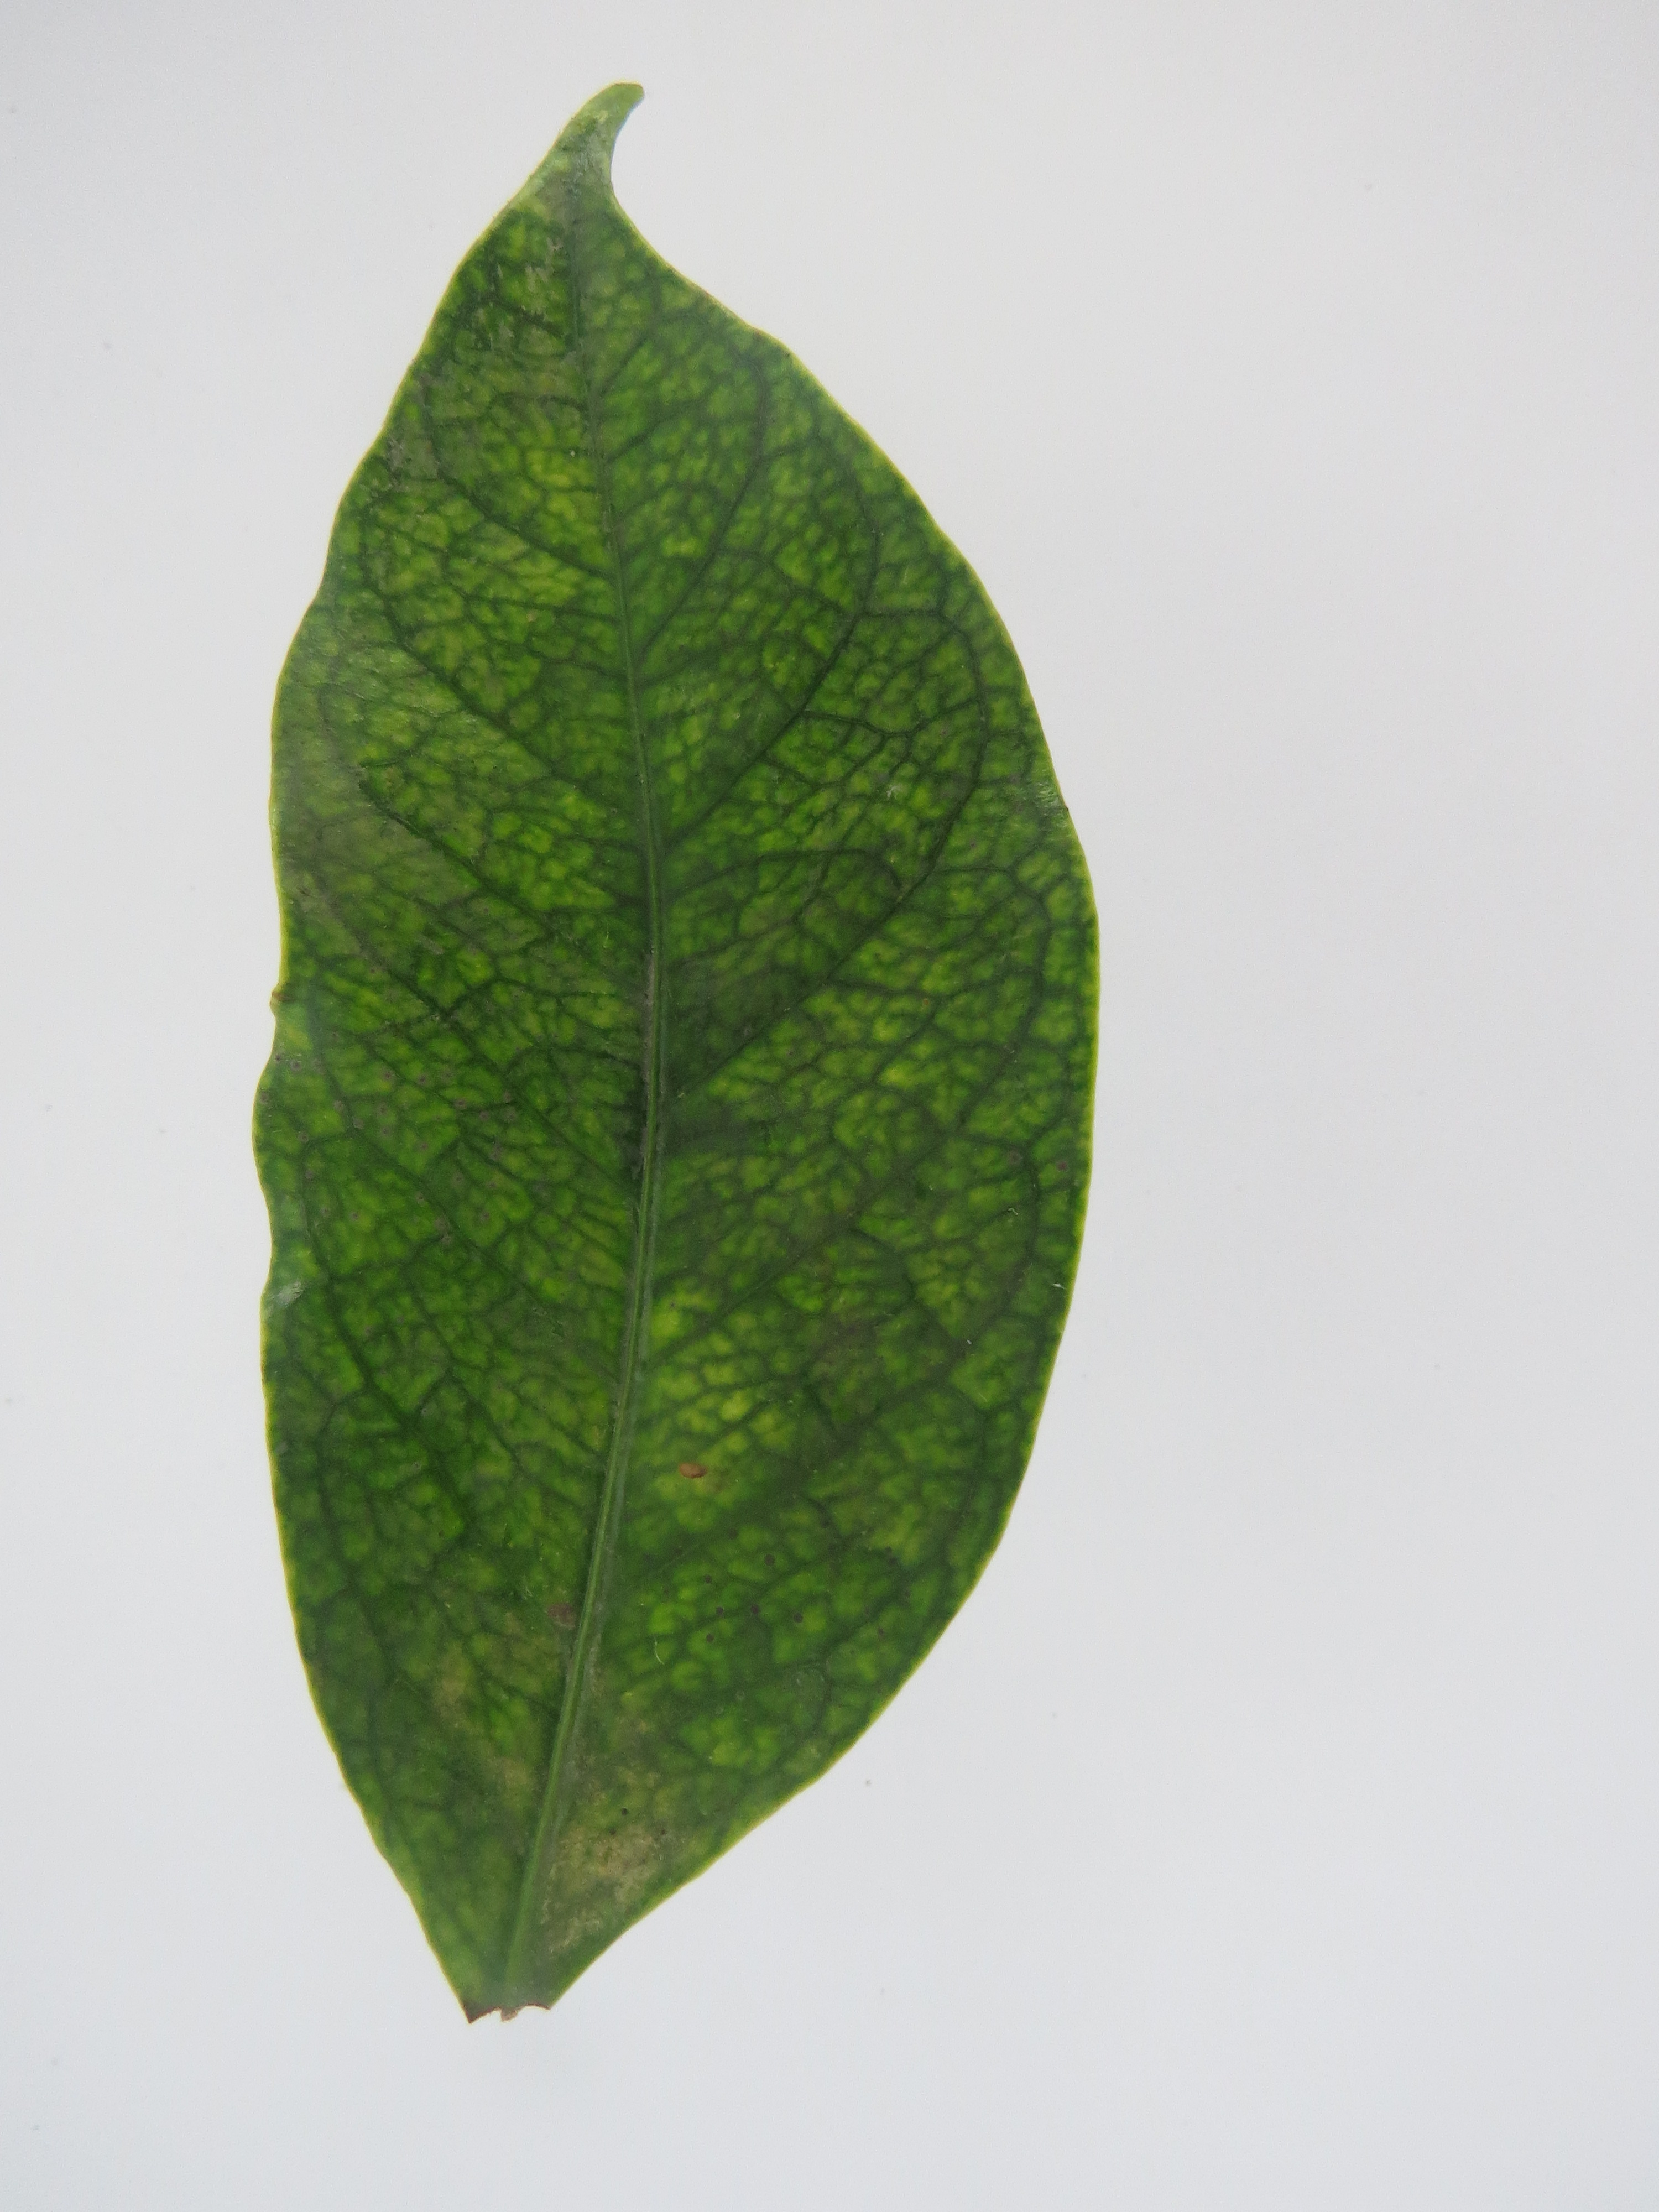
Label: iron-Fe